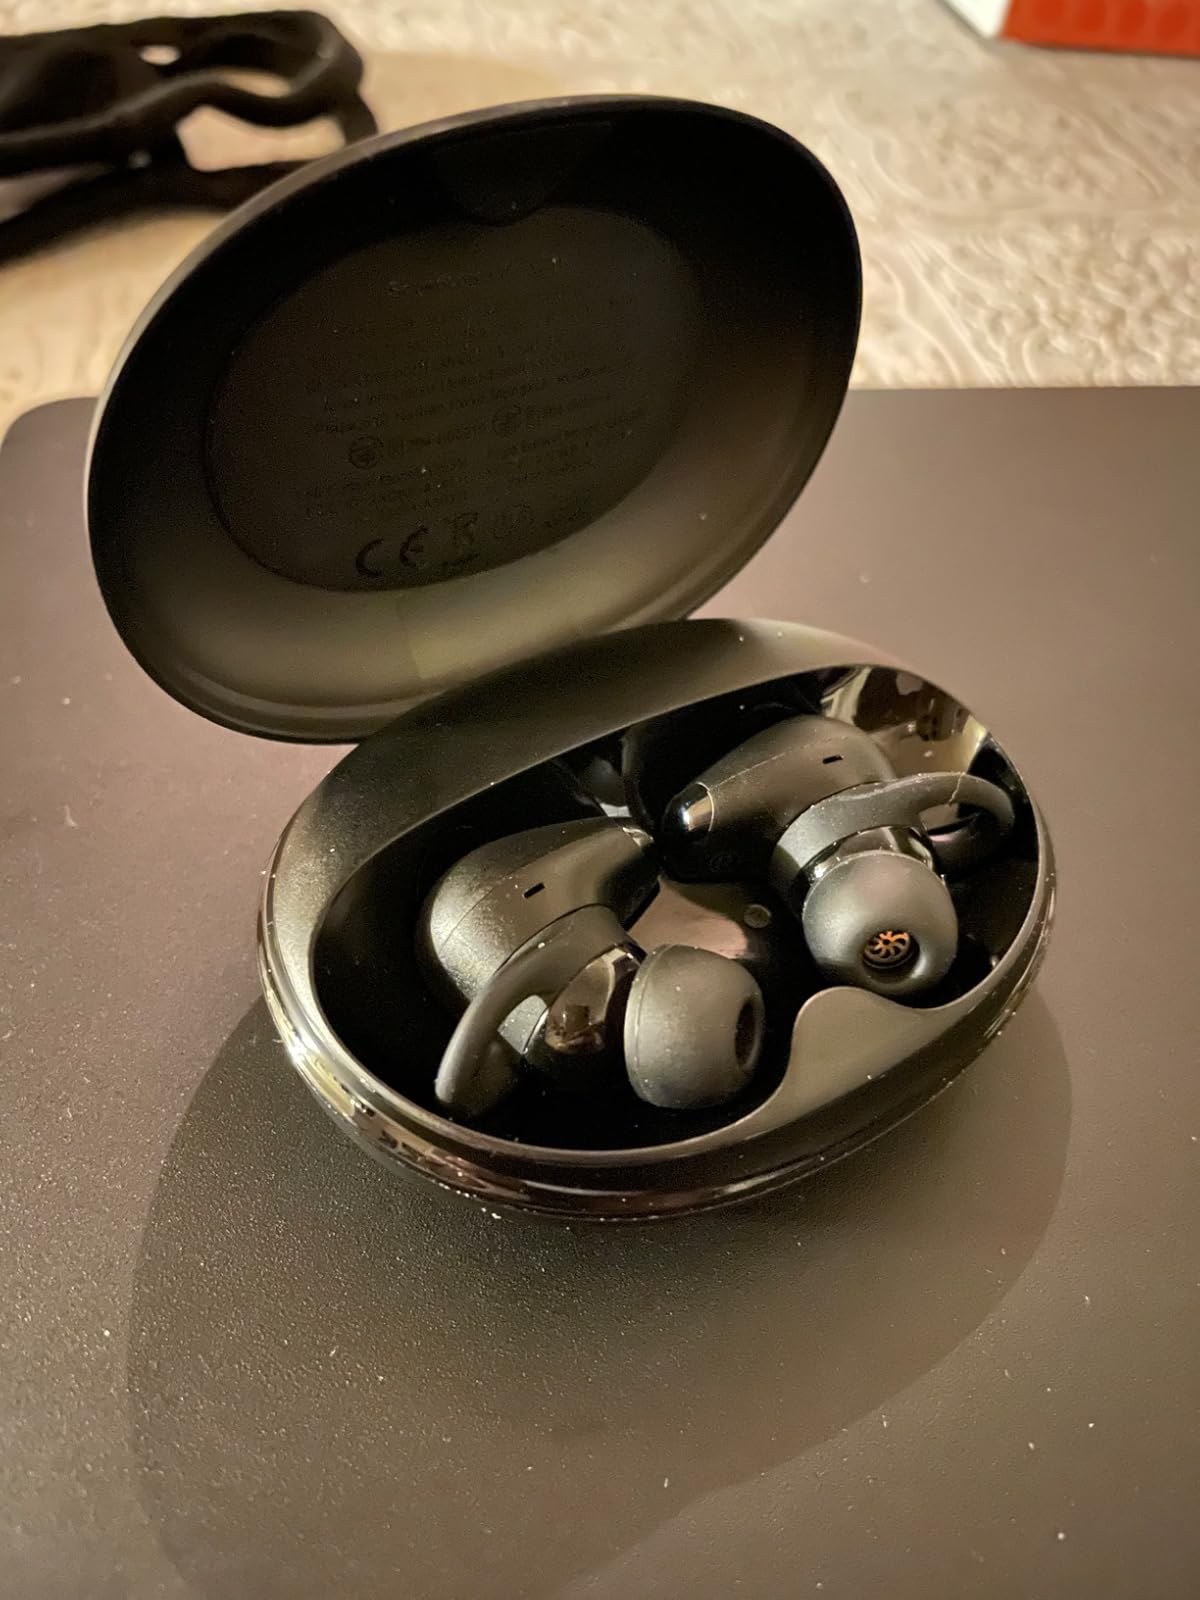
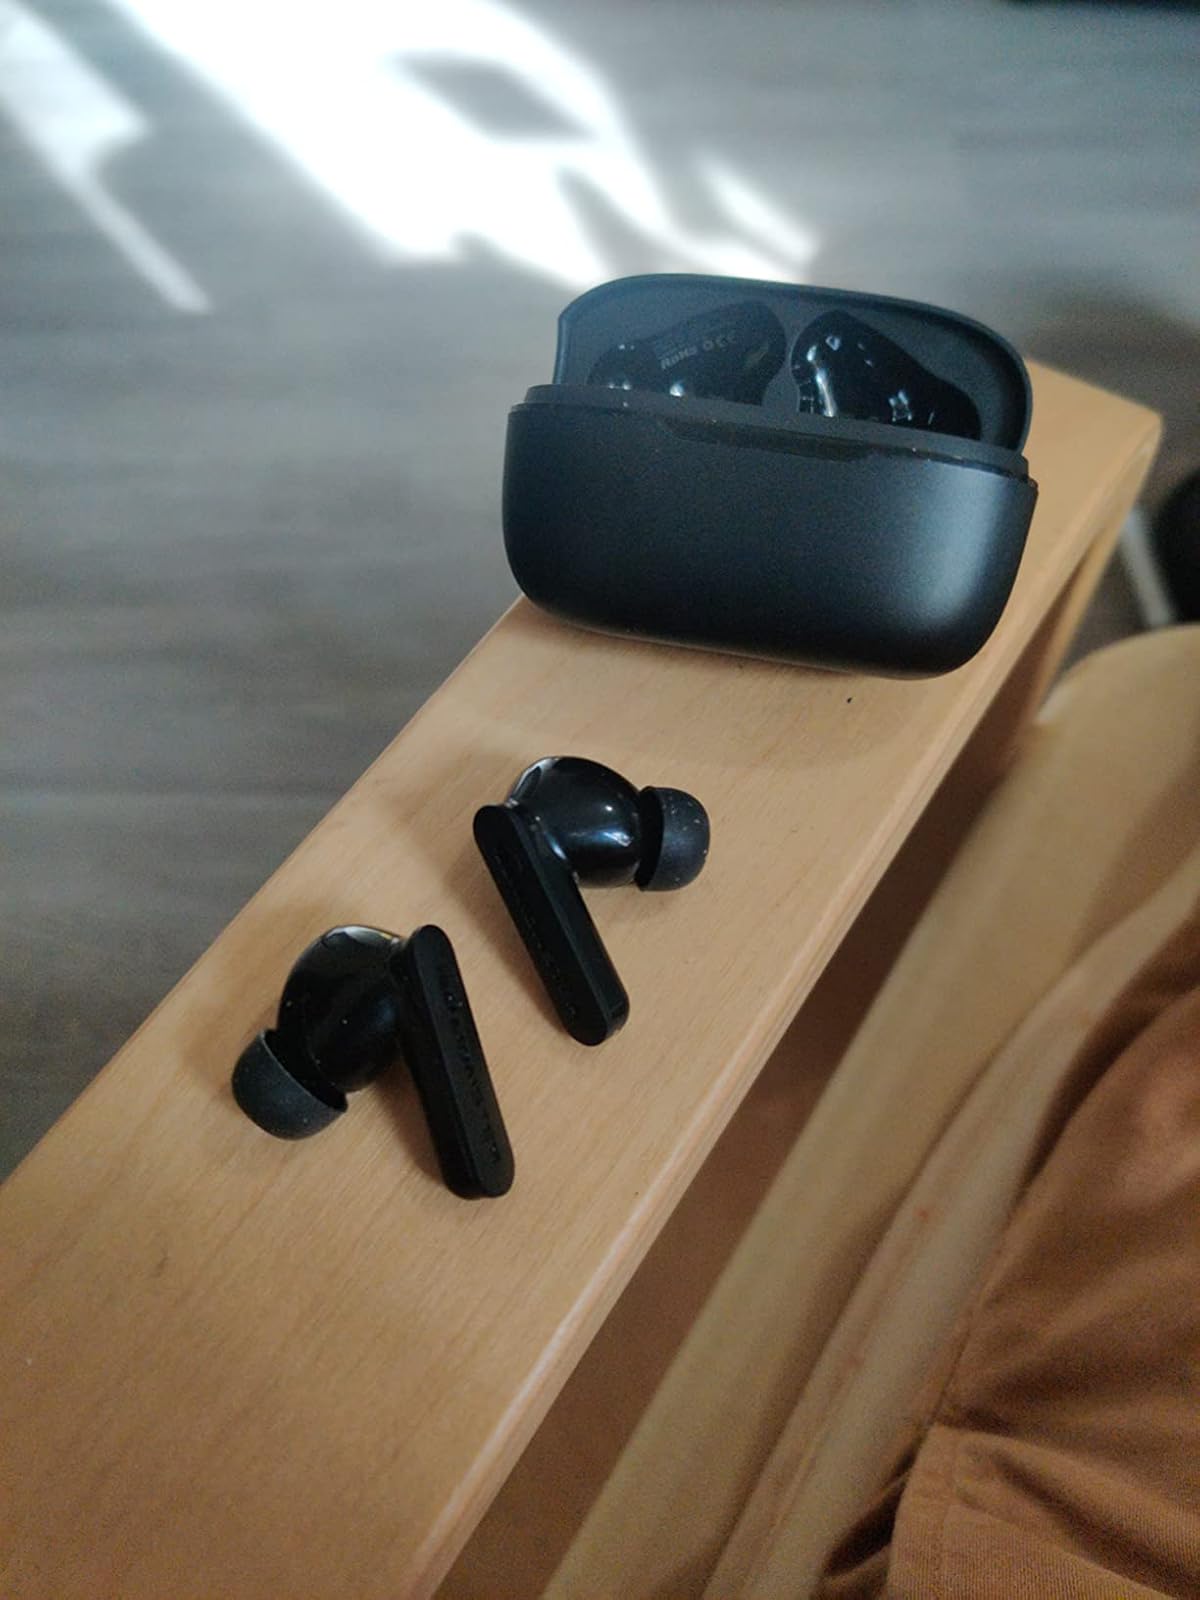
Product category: earbuds
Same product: no